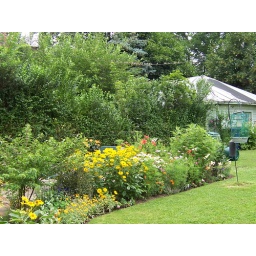
This flower garden edges a patio that you can just see through the plants in the lower left.